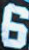
Number: 6